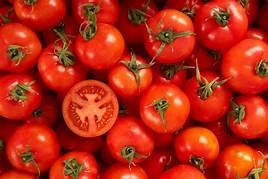
Label: tomato